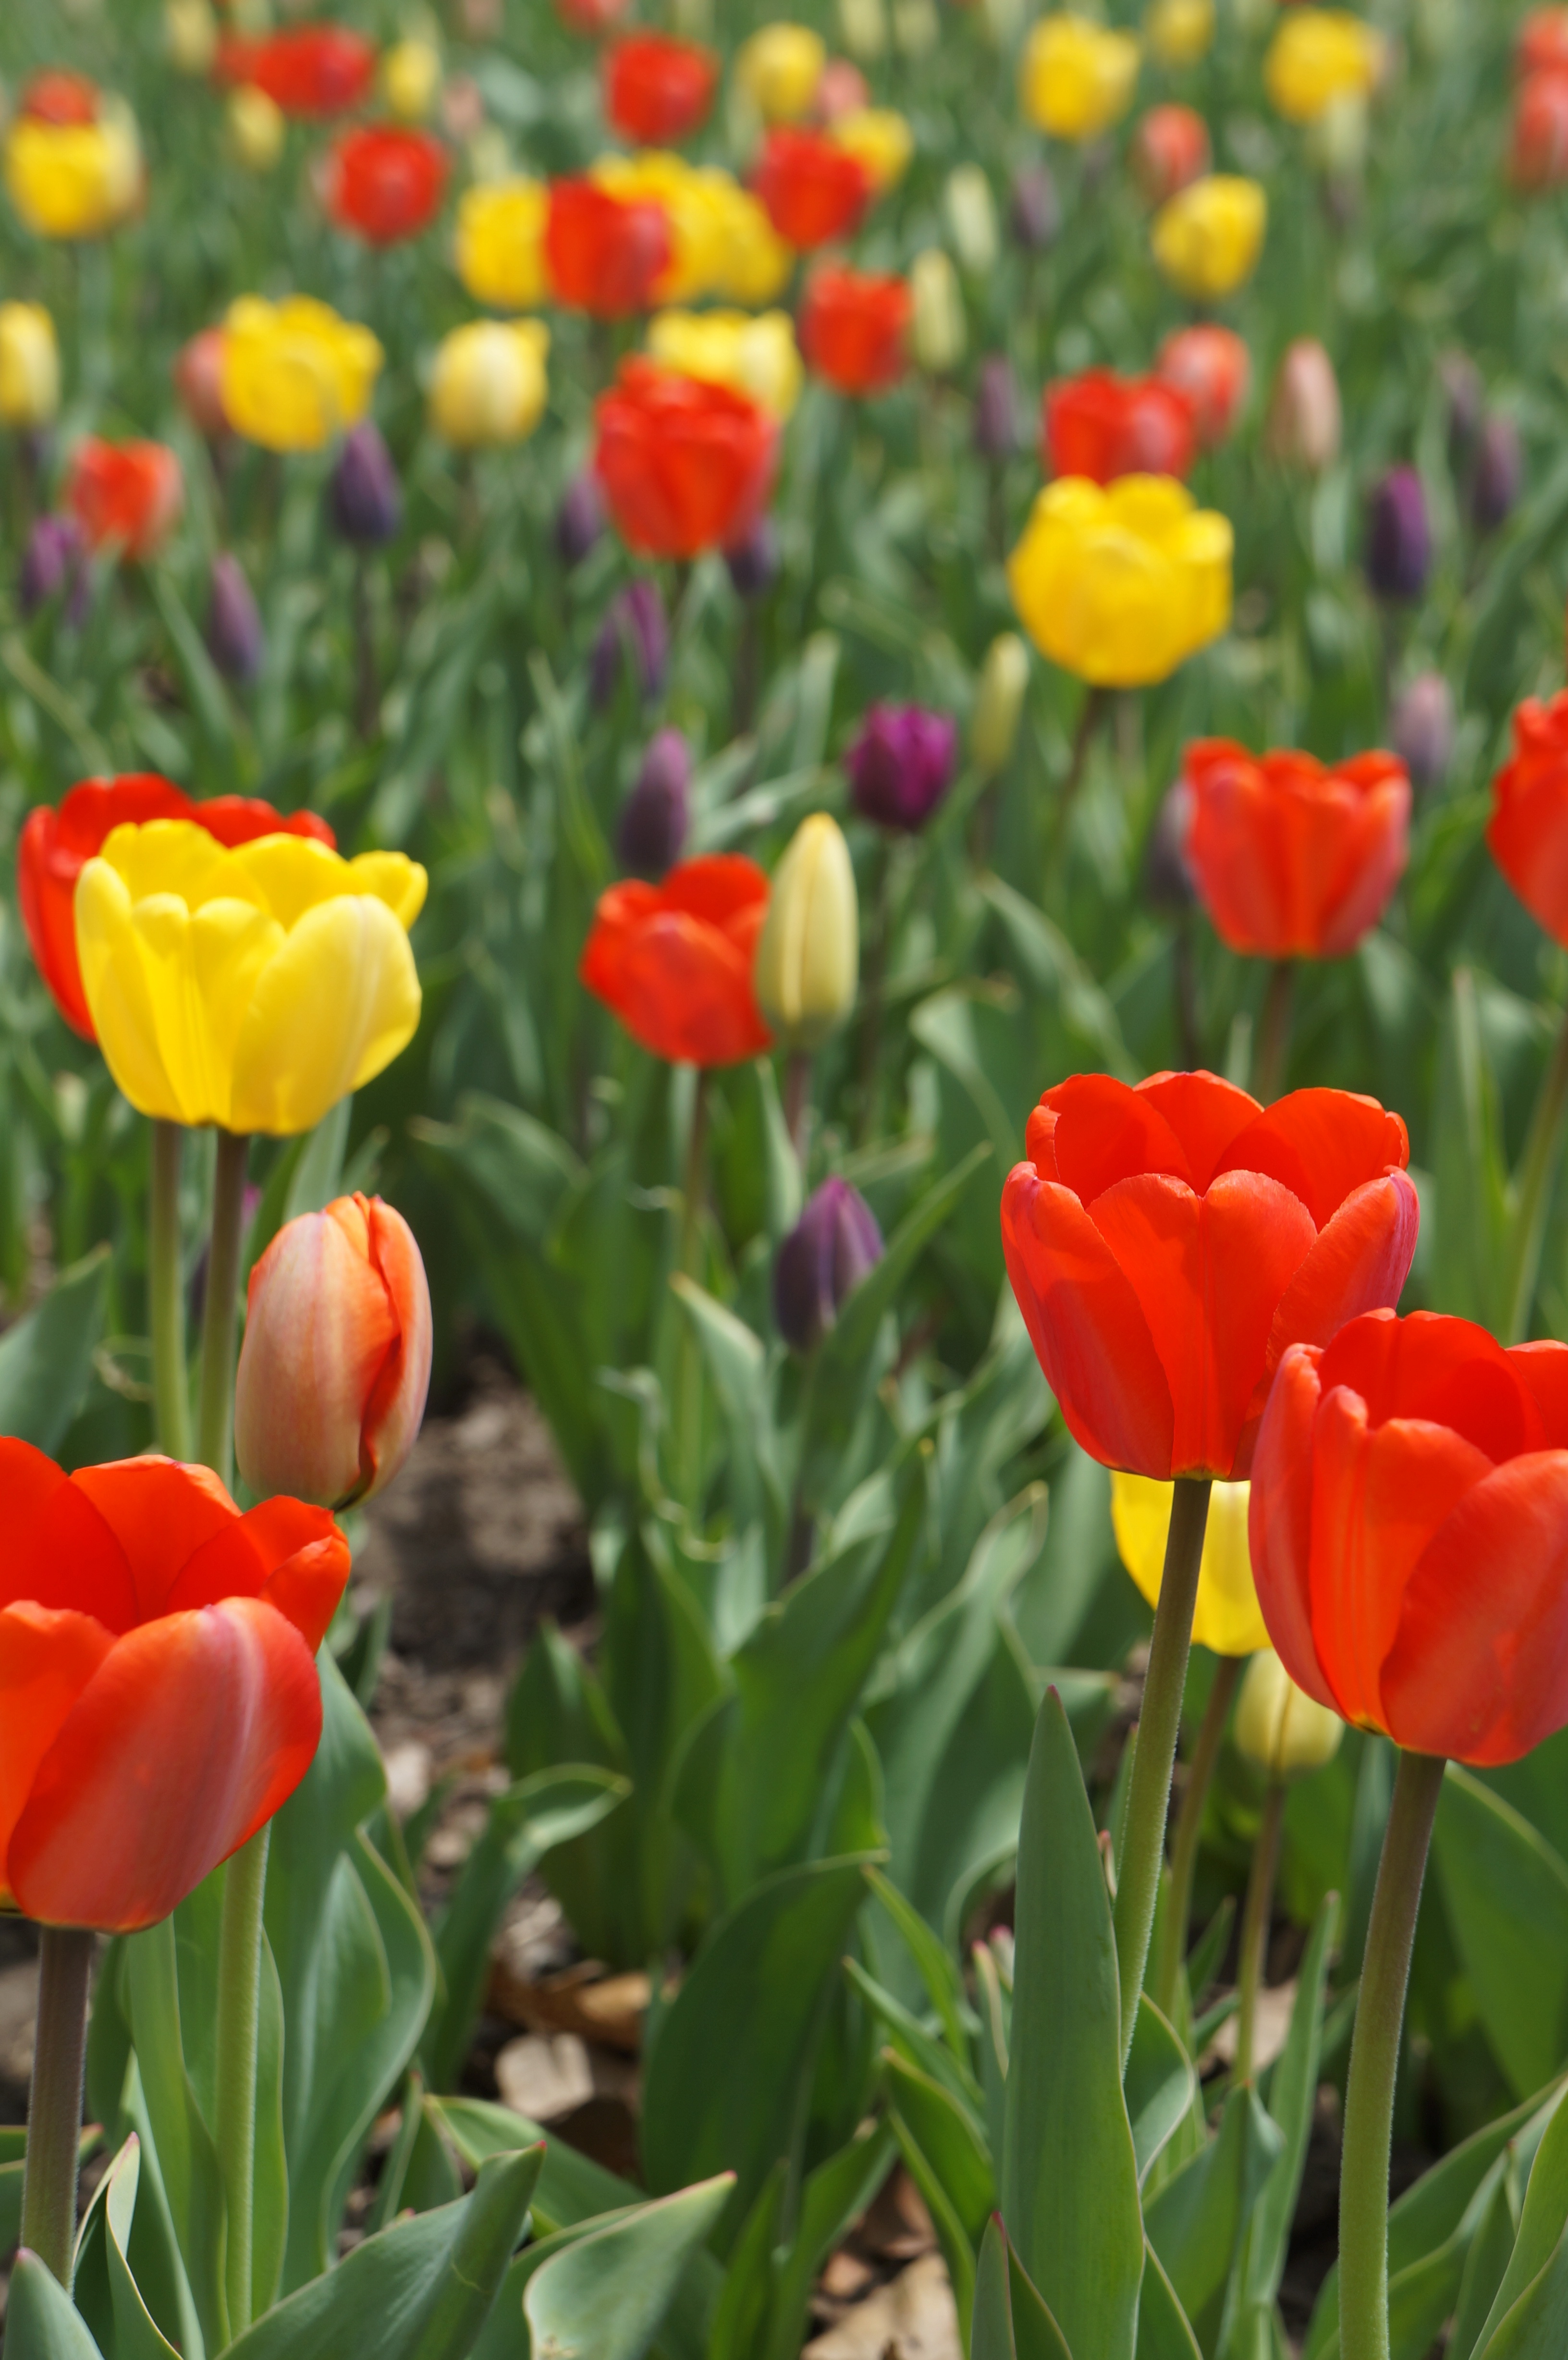
plant, flower, purple, petal, tulip, spring, red, yellow, tulips, flowering plant, lily family, field of tulips, plant stem, land plant